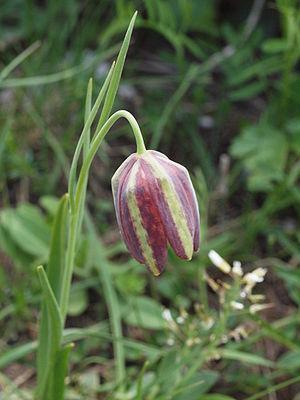
Cette liste de Tracheophyta de Bosnie-Herzégovine, ainsi que d’espèces introduites est un aperçu incomplet d’espèces de mousses, de fougères, de gymnospermes et d’angiospermes citées dans la littérature disponible en langues bosniaque, croate, serbe et serbo-croate. Cet aperçu n’inclue pas des espèces cultivées ni celles occasionnellement introduites.